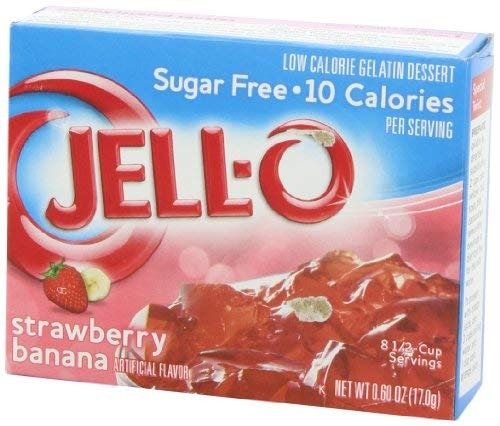
Item Name: Jell-O Sugar-Free Gelatin Dessert, Strawberry Banana (Pack of 2)
Value: 1.2
Unit: Ounce

Price: 10